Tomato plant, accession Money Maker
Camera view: tilt-top (135 deg); turntable rotation: 60 degrees
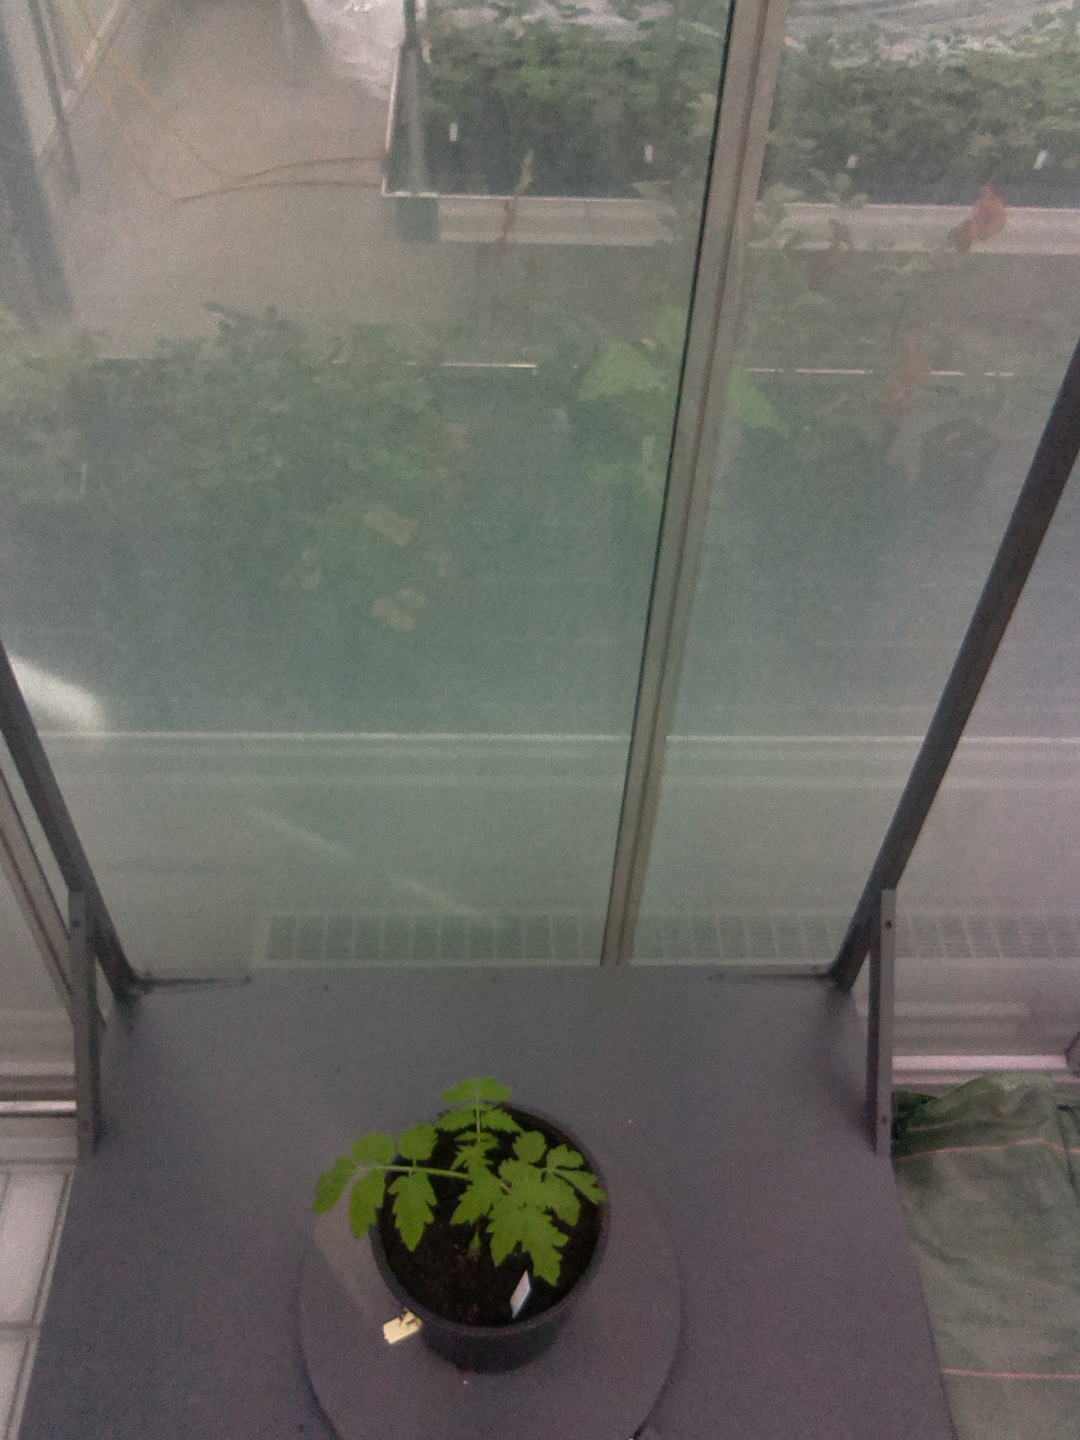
BBCH growth stage 13: 6 of true leaves visible